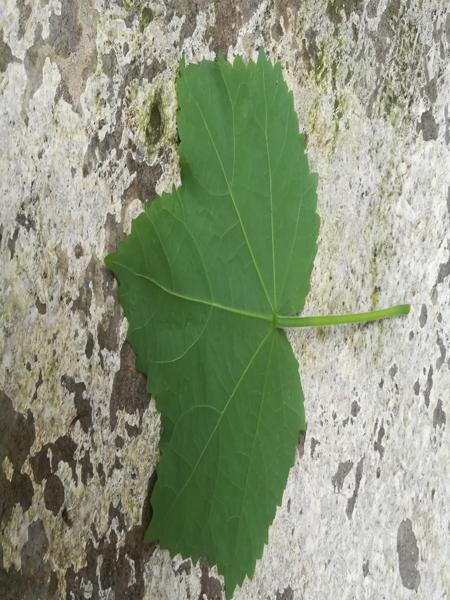
Plant: Kasambruga